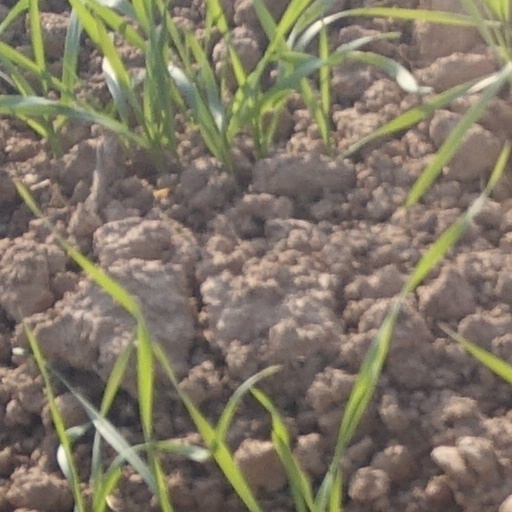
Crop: wheat